Kunsthalle Bremen

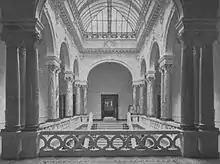
The Kunsthalle's new central hall in 1902, destroyed in World War II

Supported by numerous foundations and patrons, the Art Society put out a competitive bid for a new museum building. A then very young Lueder Rutenberg—himself a member of the Art Association—won against prominent competitors. The Society broke ground on the Kunsthalle on 1 July 1847, becoming the first Society in Germany with its own building. The construction project was located on a former rubbish dump in the vicinity of the old city ramparts and the building was finished in 1849. Rutenberg's design was of a dignified but understated two-story building with a three-axis central projection of round arches. While the collections were largely owned by the Kunstverein, the property itself was owned by the city. Four stone figures over the entrance are of Raphael, Michelangelo, Dürer, and Rubens, created by the sculptor Adolph Steinhäuser (1825–1858).